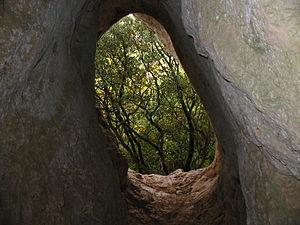
Murs est une commune française du département de Vaucluse, en région Provence-Alpes-Côte d'Azur.